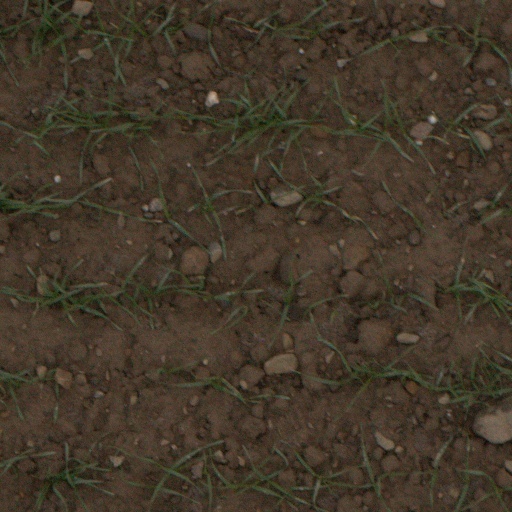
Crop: wheat